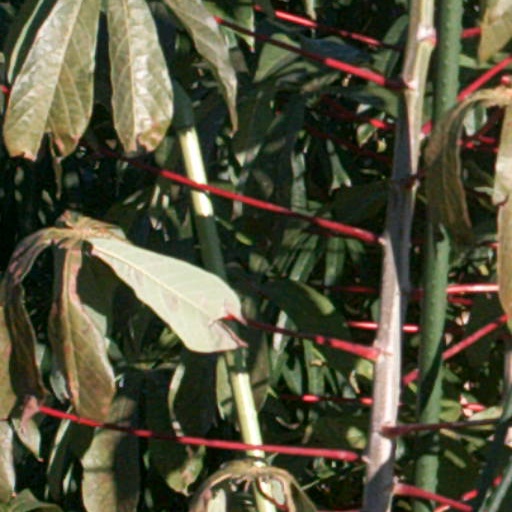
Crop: cassava